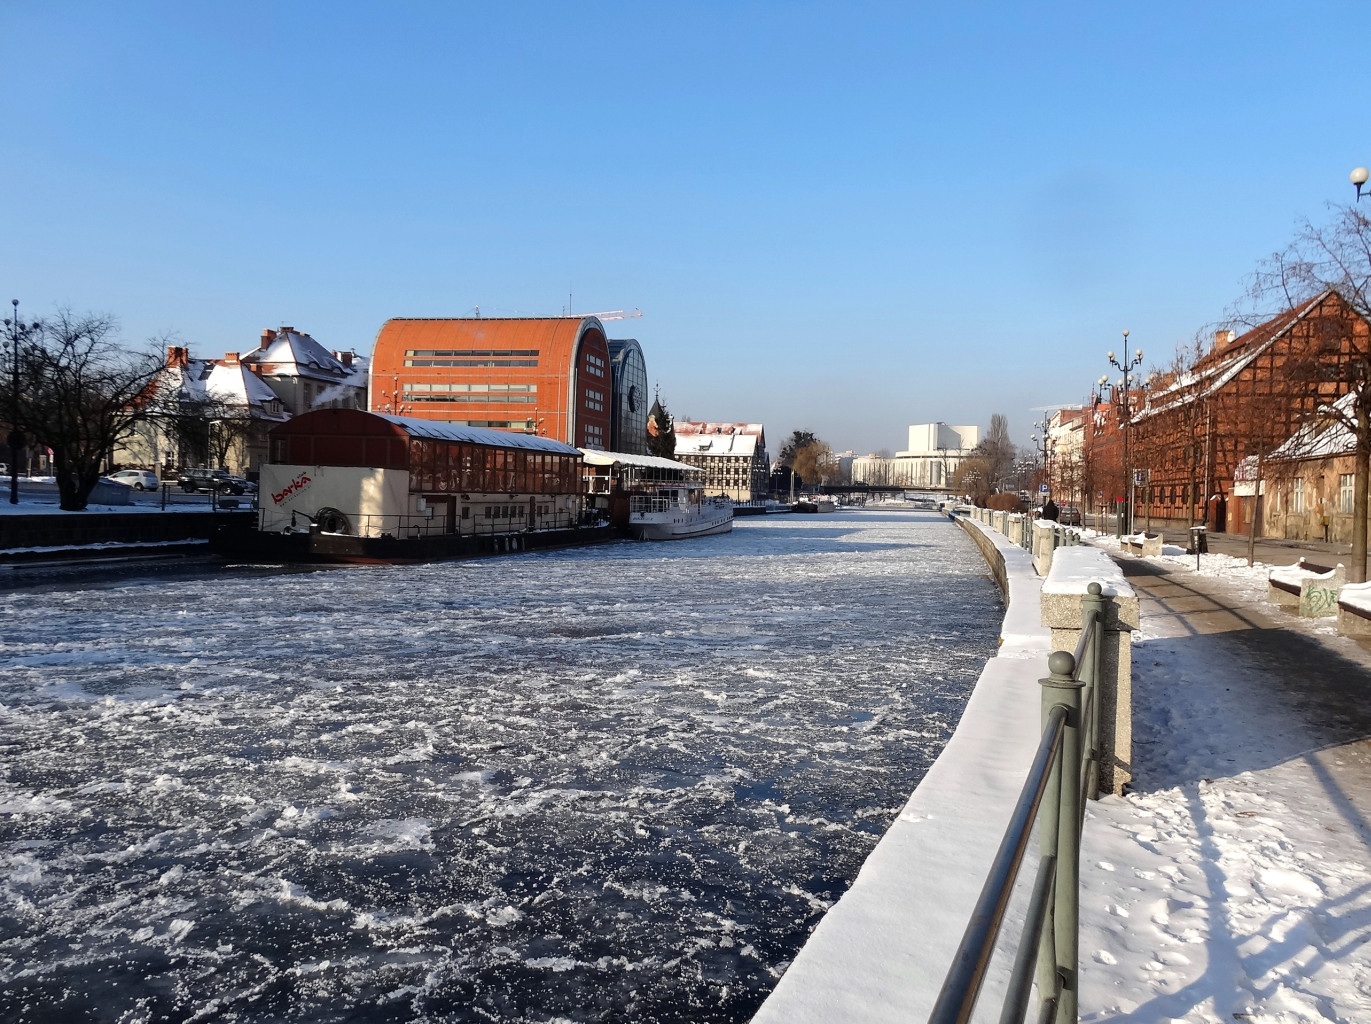
snow, winter, track, urban, river, asphalt, transport, vehicle, weather, waterfront, season, waterway, buildings, infrastructure, poland, embankment, bydgoszcz